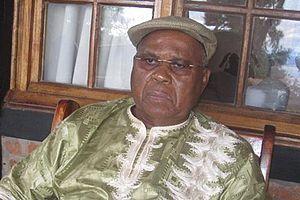
Etienne Tshisekedi, candidat de l'UDPS (Bukavu, RDC, novembre 2011)
Étienne Tshisekedi wa Mulumba, né à Kananga le 14 décembre 1932 et mort le 1ᵉʳ février 2017 à Bruxelles, est un homme d'État de la République démocratique du Congo, ancien Premier ministre du Zaïre et président de l'Union pour la démocratie et le progrès social.